Answer in natural language. Considering the relative positions, is dining table (marked C) above or below Television (marked B)? Choose between the following options: below or above
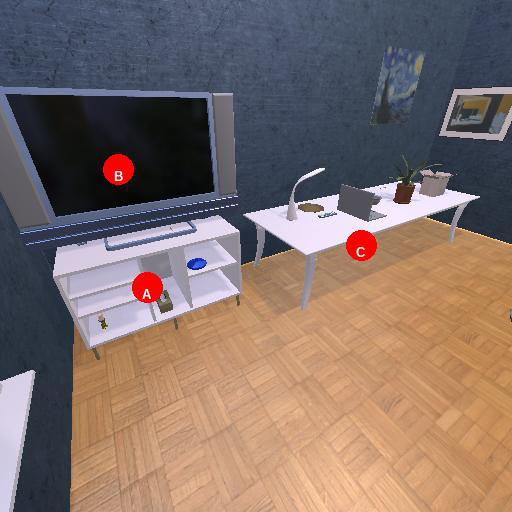
<answer>above</answer>